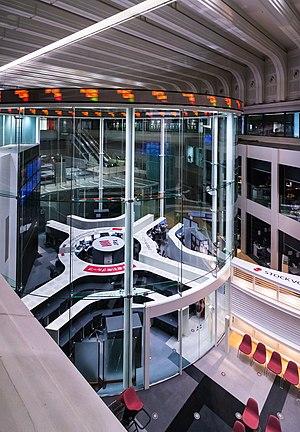
La bourse de Tokyo, devenue Japan Exchange Group, aussi appelée Kabuto-Cho, est le marché officiel des actions au Japon. 2 410 sociétés y sont cotées, ce qui en fait la deuxième place boursière au monde, après le New York Stock Exchange.